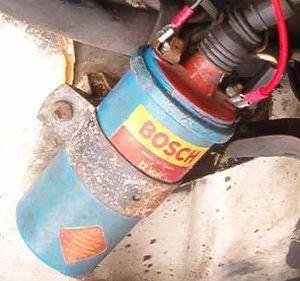
Une bobine d'allumage est un quadripôle mettant à profit le phénomène d'induction électromagnétique pour engendrer une impulsion générant une très haute tension au secondaire d'un transformateur élévateur de tension. Elle est un des organes indispensables des moteurs à allumage commandé.